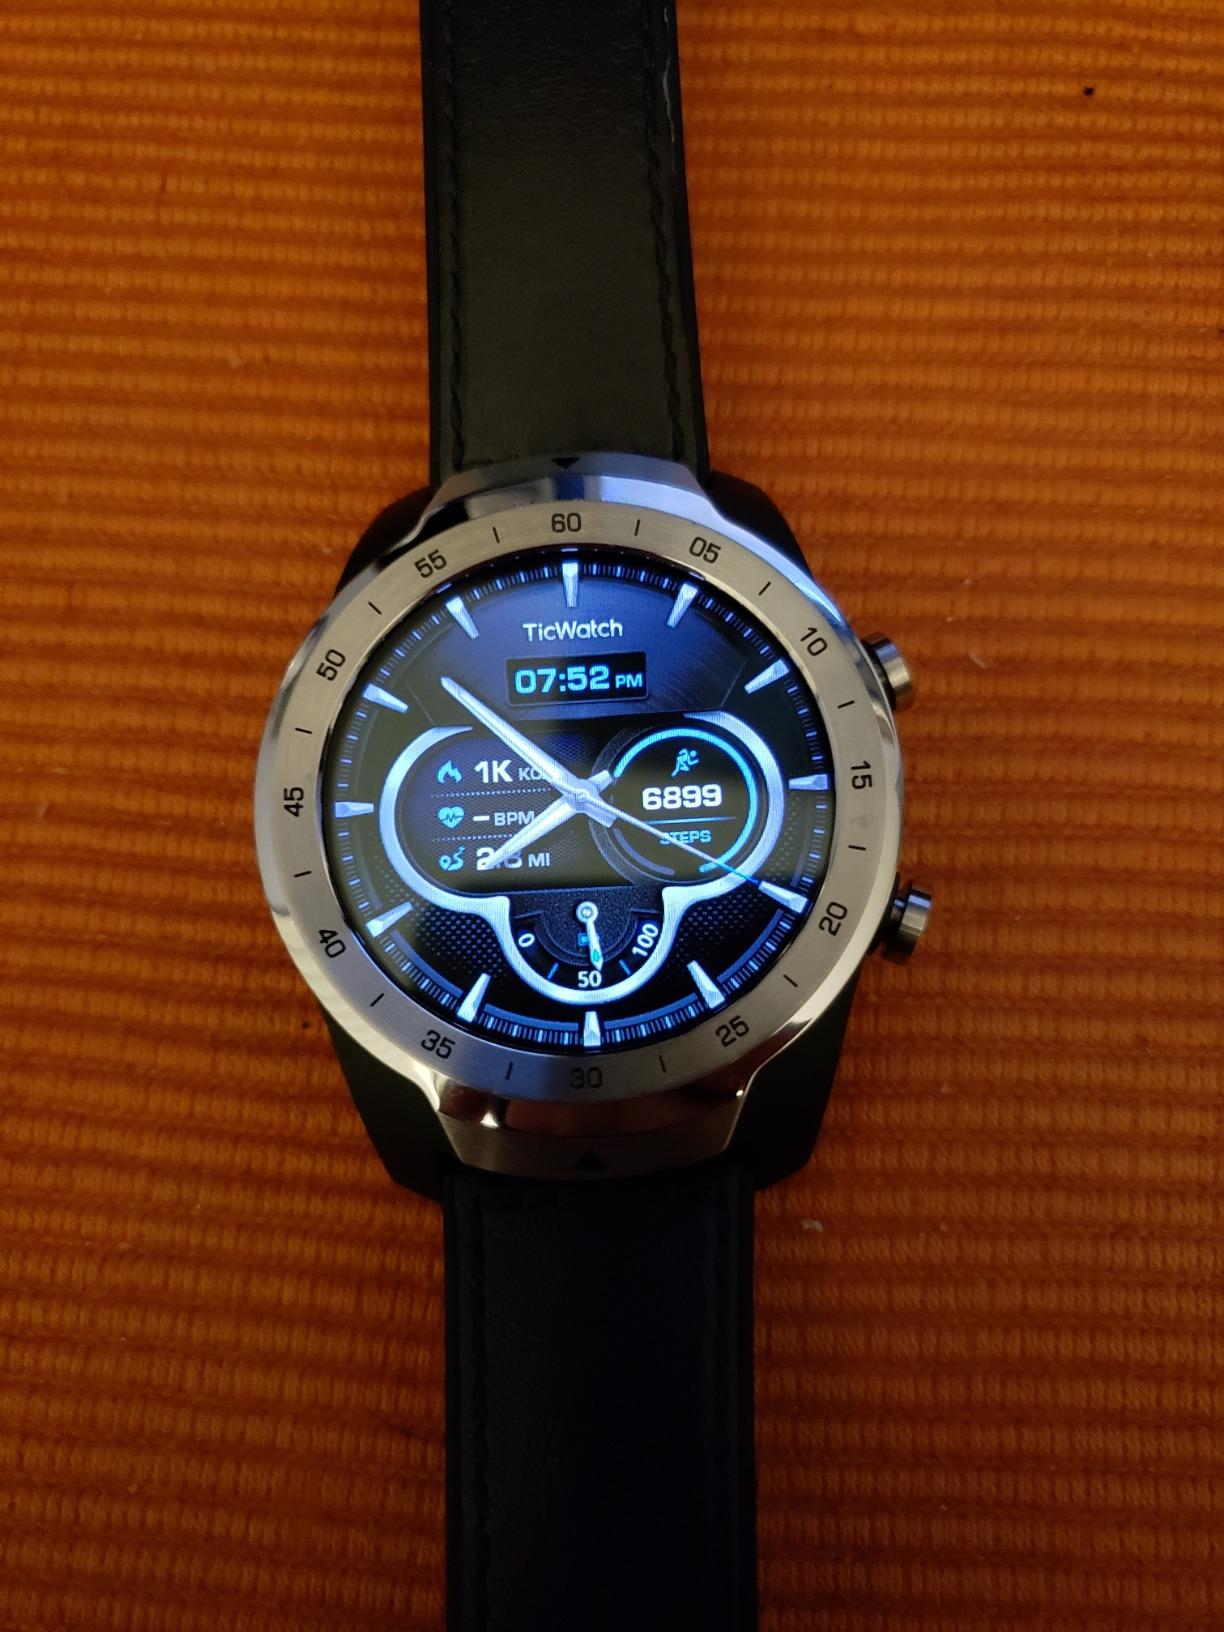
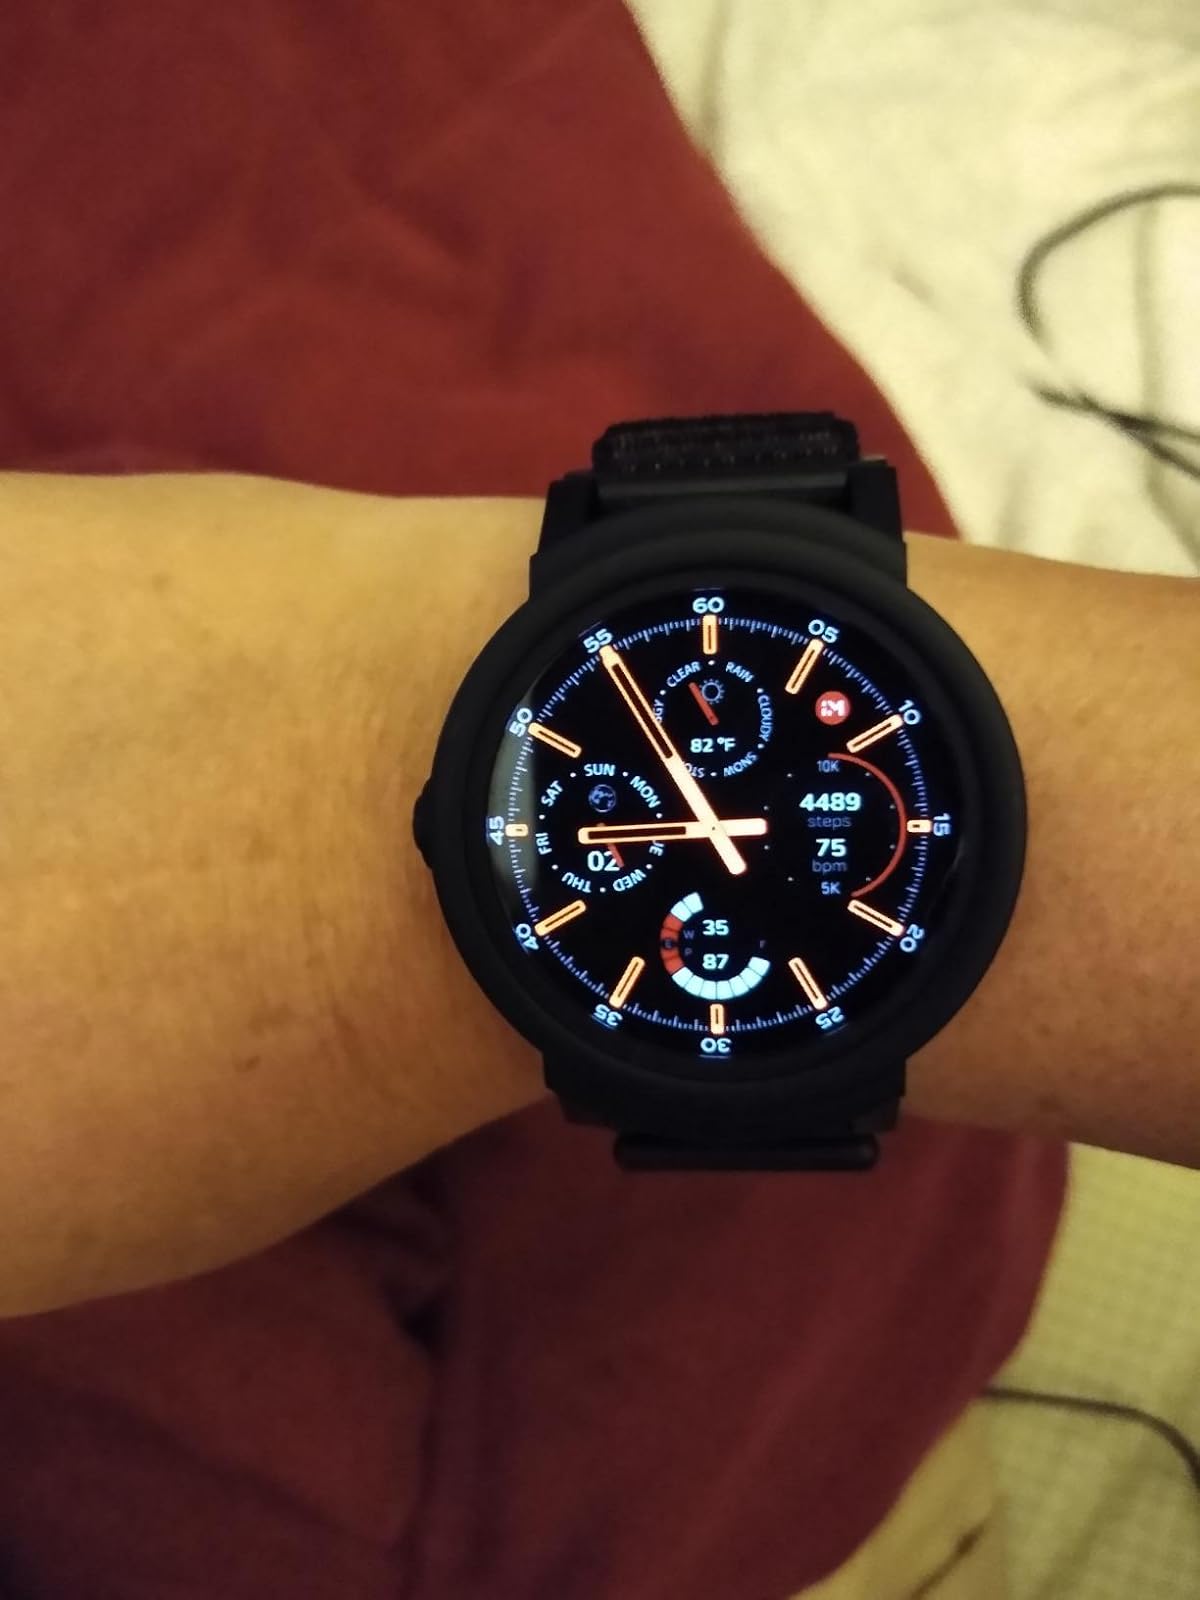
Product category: smartwatch
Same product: no